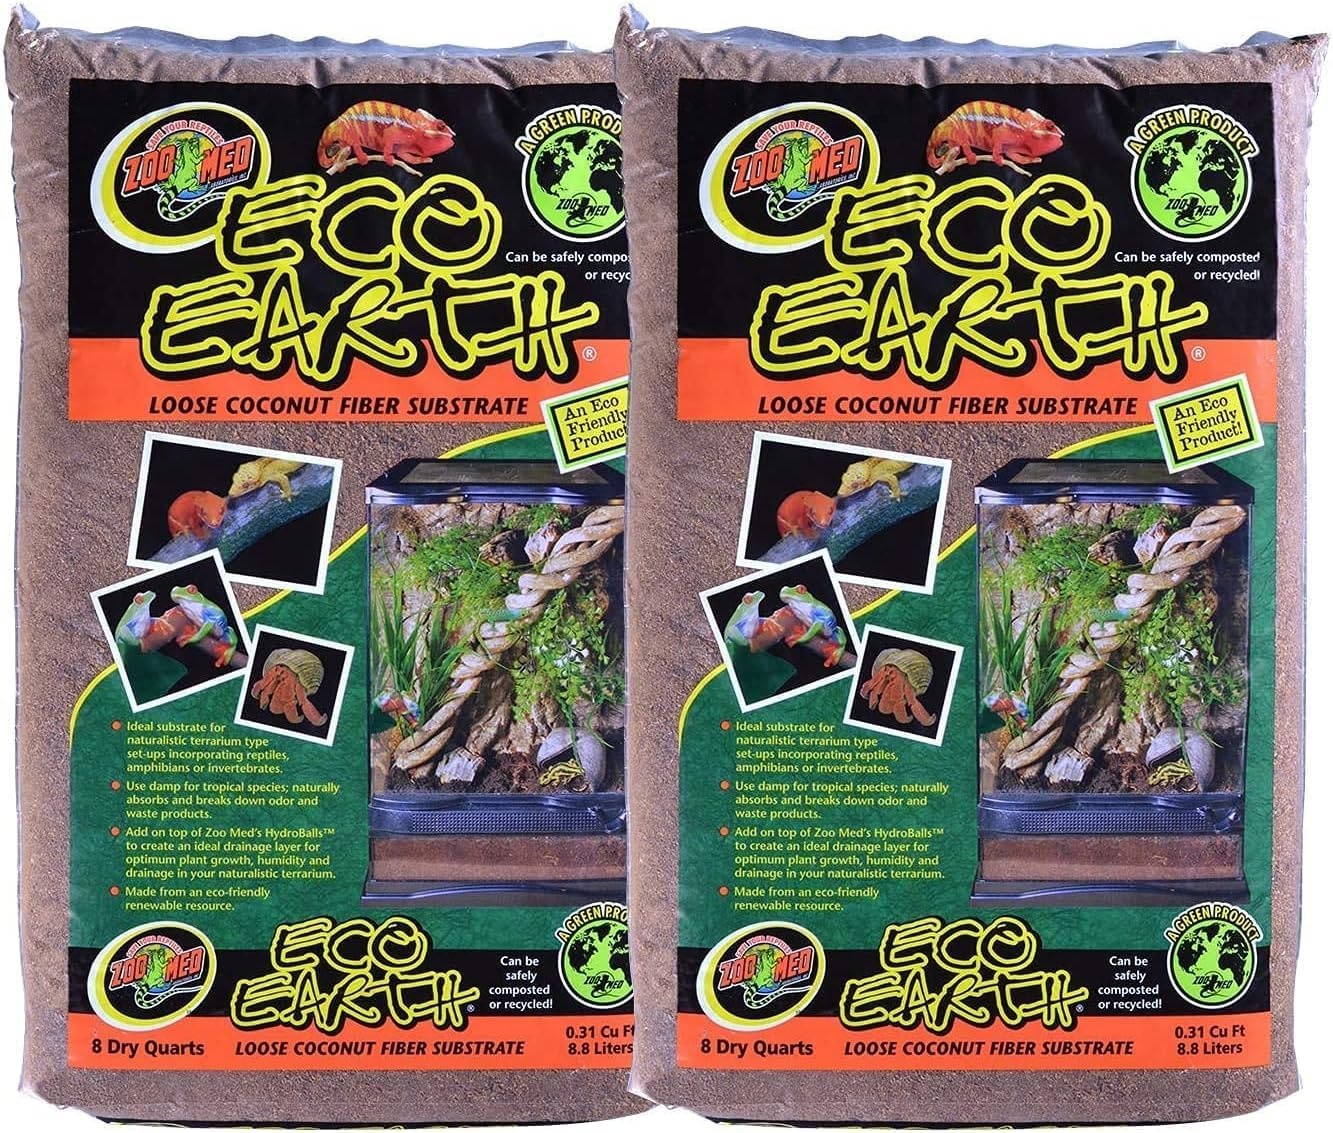
Zoo Med Eco Earth All-Natural Loose Coconut Fiber, Safely Composted, Tropical Substrate for Reptiles (8 Quarts, 2-Pack)
Brand: 2PriceTags
Category: Animals & Pet Supplies > Pet Supplies > Reptile & Amphibian Supplies > Reptile & Amphibian Substrates